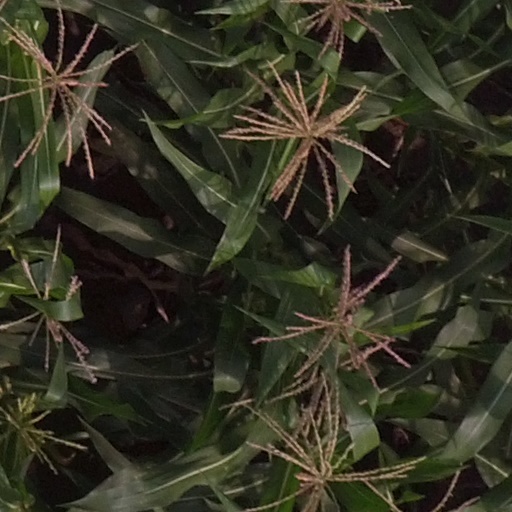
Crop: maize; corn